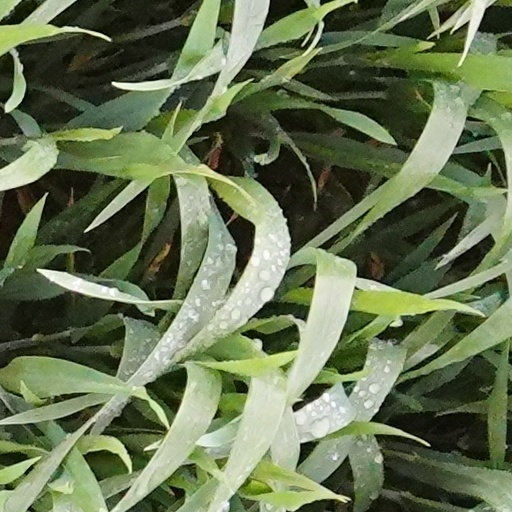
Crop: wheat